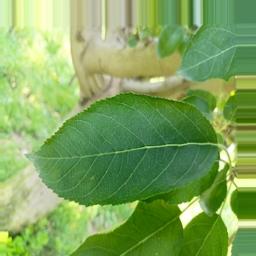
Label: Healthy